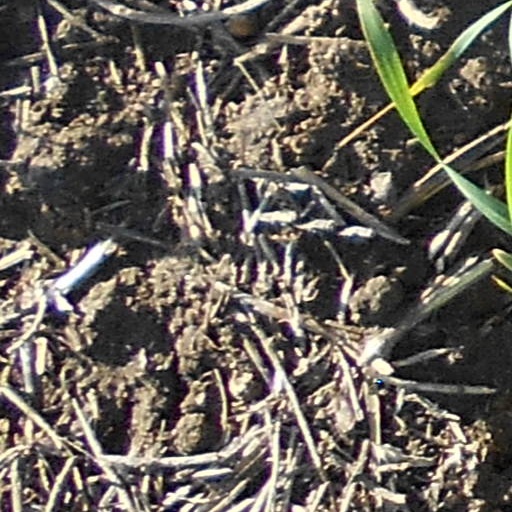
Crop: wheat